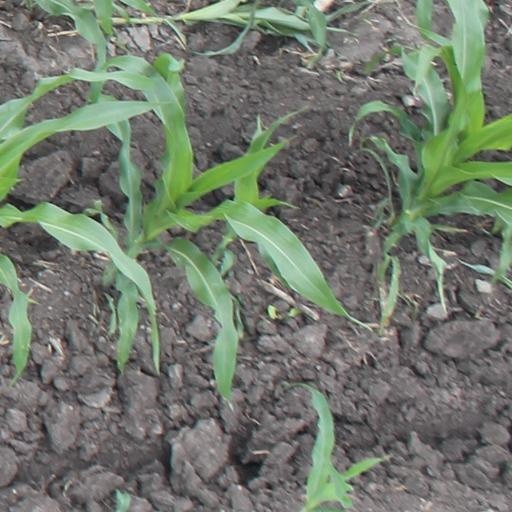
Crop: maize; corn